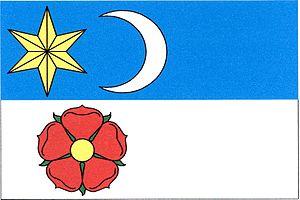
Rožmitál na Šumavě est une commune du district de Český Krumlov, dans la région de Bohême-du-Sud, en République tchèque. Sa population s'élevait à 467 habitants en 2020.